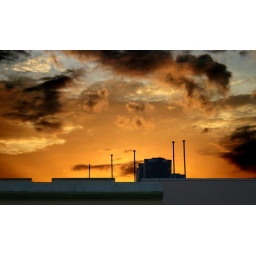
There are a lot of monsoon clouds around Bangalore, but there has been no sign of rains.